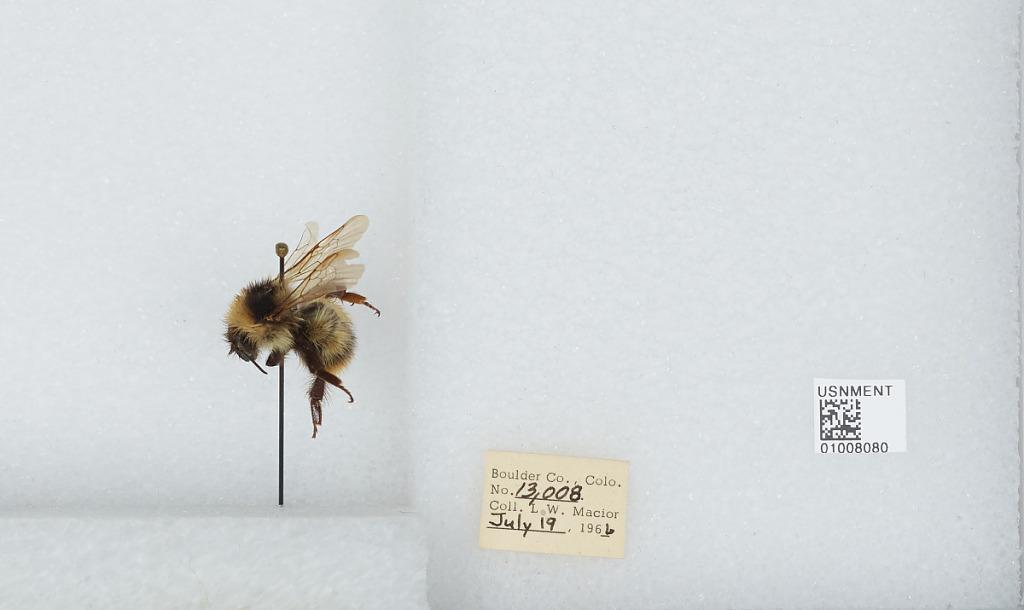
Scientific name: Bombus (Alpinobombus) balteatus Dahlbom
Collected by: L. Macior
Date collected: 1966-7-19
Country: United States
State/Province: Colorado
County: Boulder
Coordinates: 40.0275, -105.252